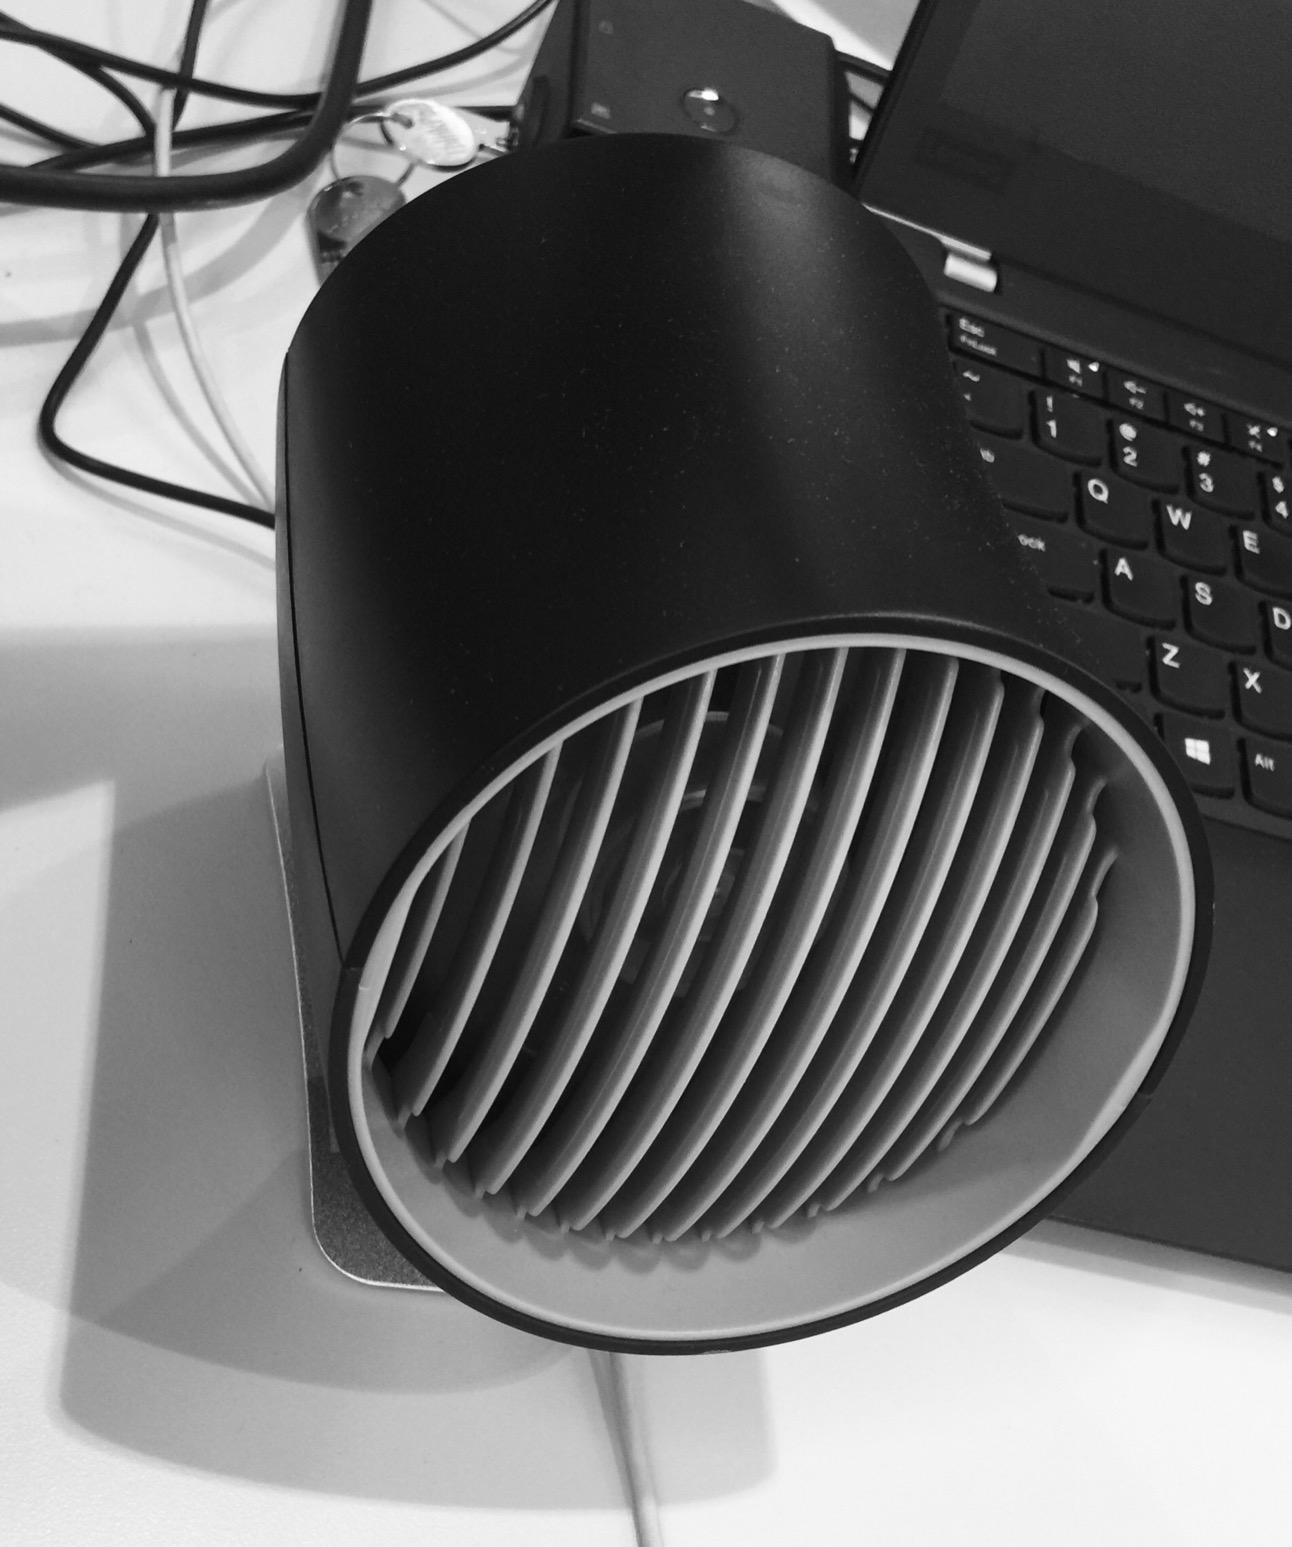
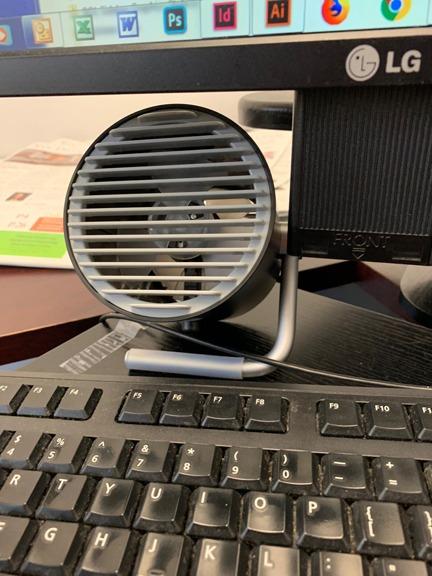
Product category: fan
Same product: no